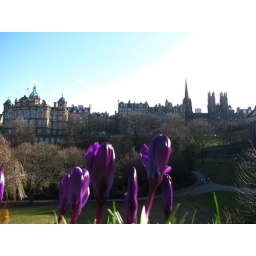
That's the Mound in the background. New college is the building with the double towers at the far right.